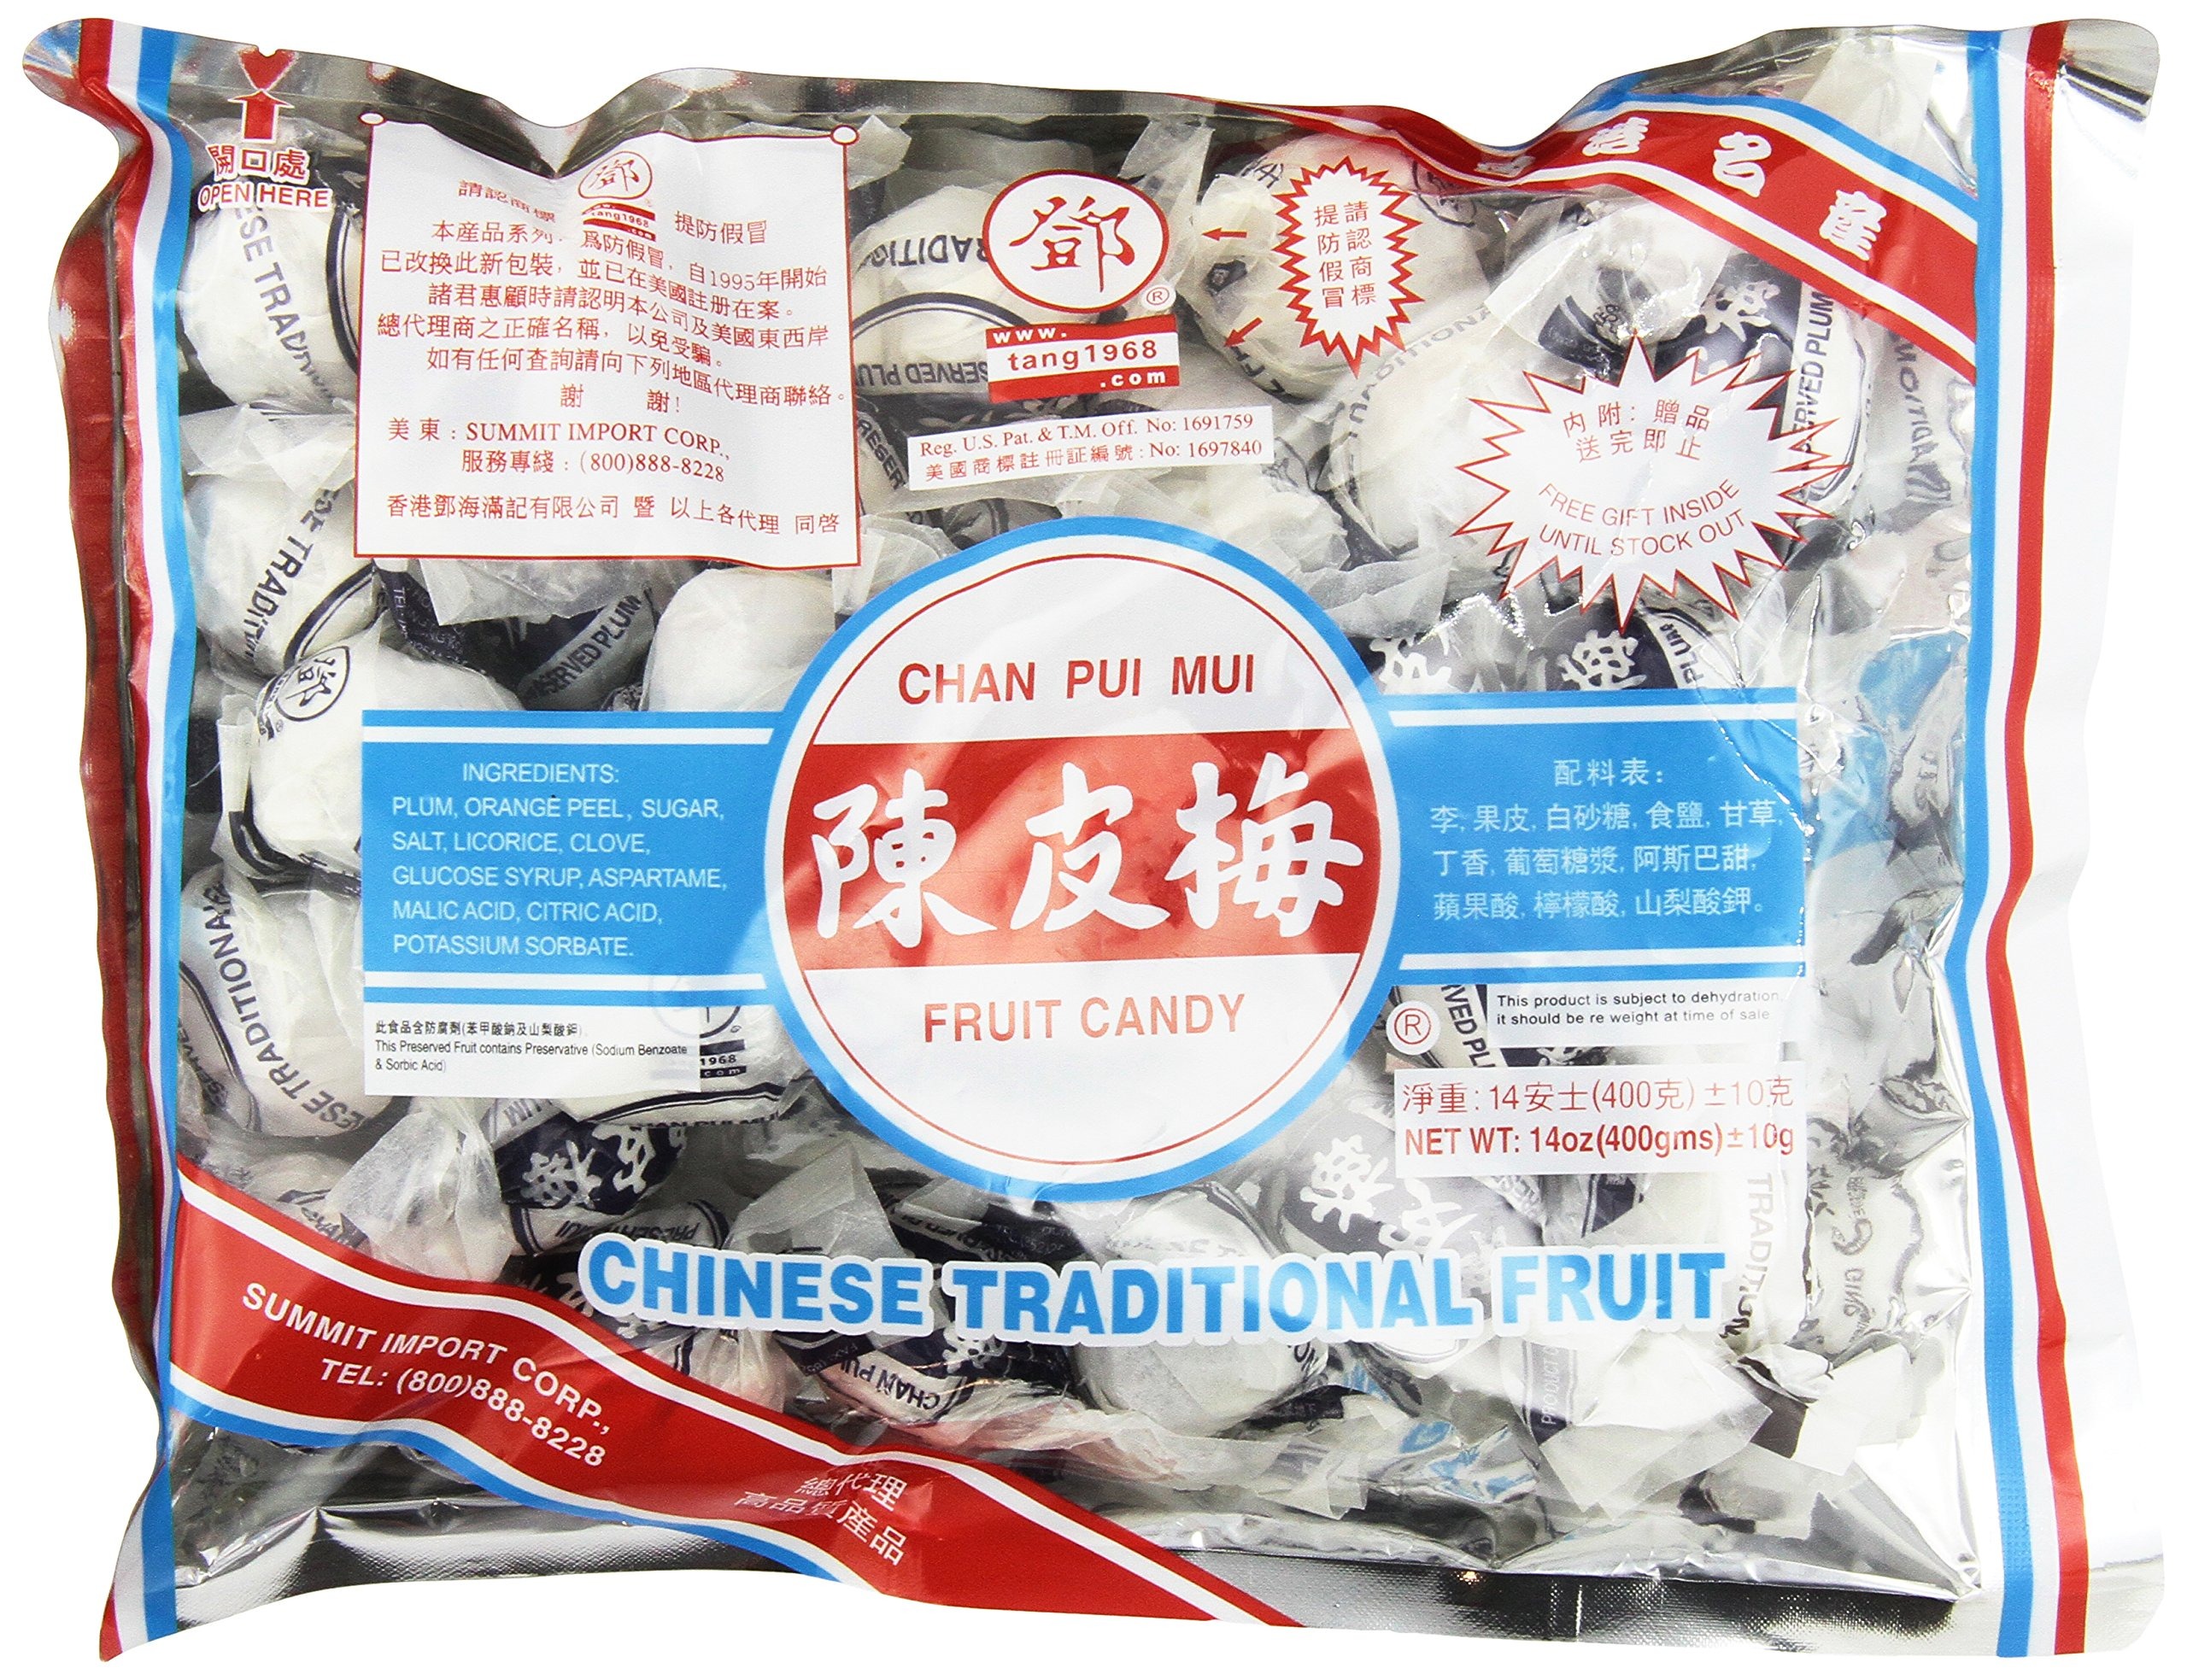
Item Name: Chan Pui Mui Chinese Traditional Fruit Candy Net WT.14 oz
Product Description: 1
Value: 14.0
Unit: ounce

Price: 11.99